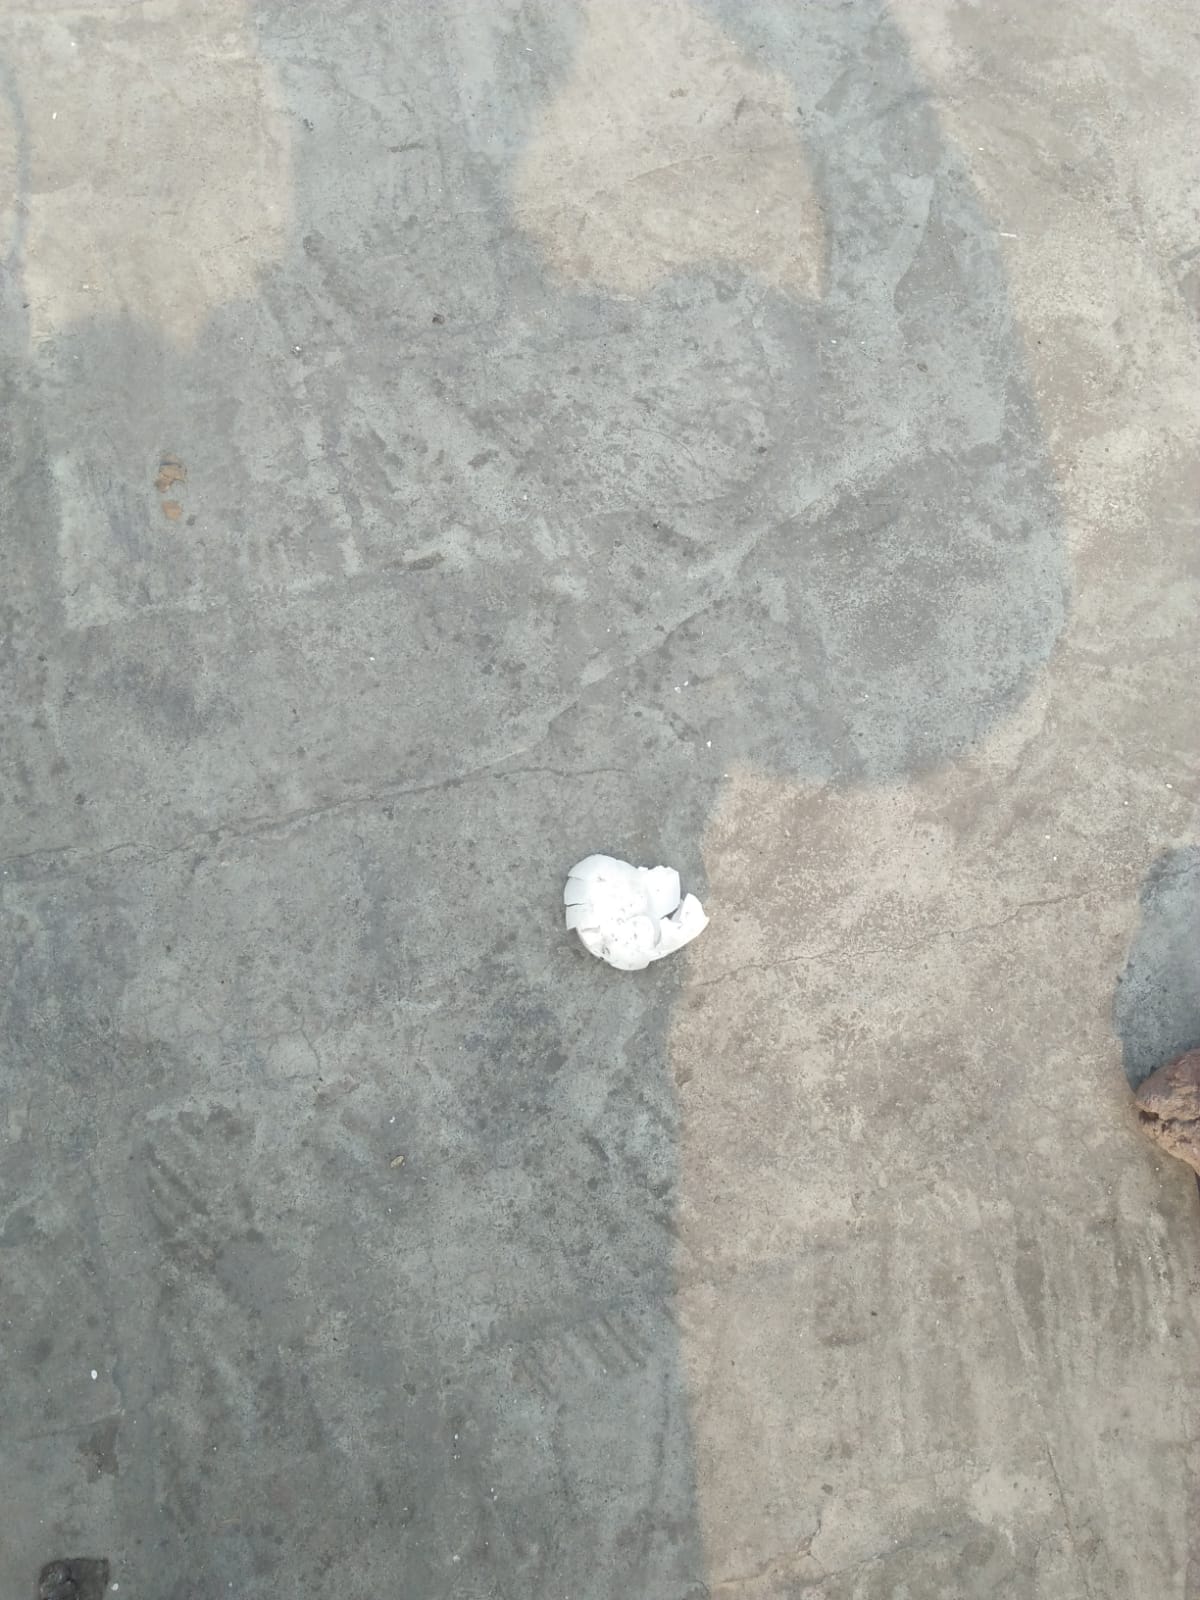
Label: eggshells